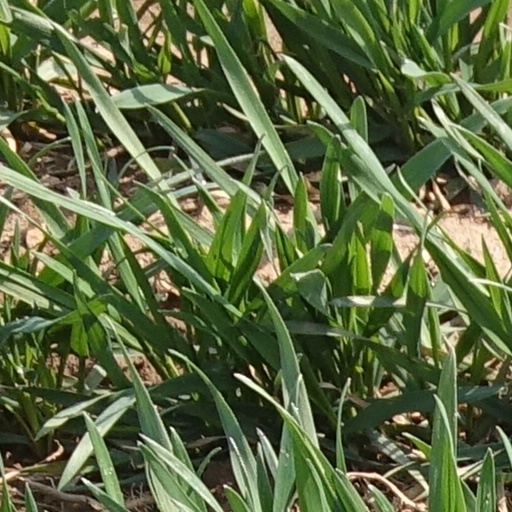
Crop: wheat